Alessandro Volta

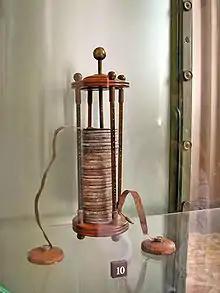
Volta battery at the Tempio Voltiano museum, Como

Luigi Galvani, an Italian physicist, discovered something he named "animal electricity" when two different metals were connected in series with a frog's leg and to one another. Volta realised that the frog's leg served as both a conductor of electricity (what we would now call an electrolyte) and as a detector of electricity. He also understood that the frog's legs were irrelevant to the electric current, which was caused by the two differing metals. He replaced the frog's leg with brine-soaked paper and detected the flow of electricity by other means familiar to him from his previous studies. In this way, he discovered the electrochemical series, and the law that the electromotive force (emf) of a galvanic cell, consisting of a pair of metal electrodes separated by electrolyte, is the difference between their two electrode potentials (thus, two identical electrodes and a common electrolyte give zero net emf). This may be called Volta's Law of the electrochemical series.